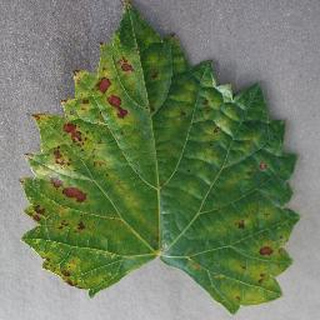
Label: grape_esca_black_measles